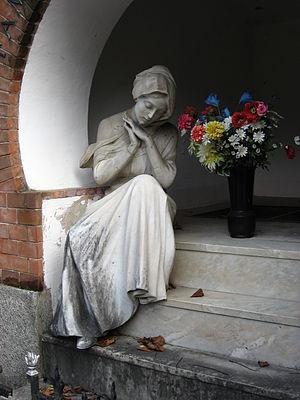
Arcumeggia est un hameau de la municipalité de Casalzuigno en province de Varèse, en Italie.